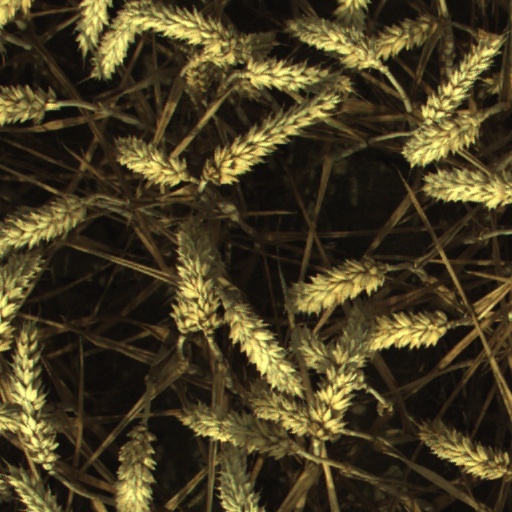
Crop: wheat